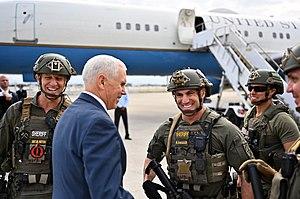
QAnon est une mouvance, regroupant les promoteurs d'une théorie du complot d'extrême droite selon laquelle Donald Trump livrerait une guerre secrète contre des élites implantées dans le gouvernement, les milieux financiers et les médias. Elle a commencé le 28 octobre 2017 avec le premier message publié par Q sur 4chan, forum anonyme.